SS Gothenburg

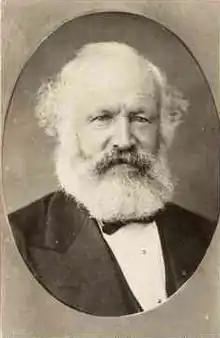
Thomas Reynolds

Edward W. Price, Magistrate and Commissioner Circuit Court of the Northern Territory, who remained behind in Darwin, lost his wife and six children. Devastated by the news, he was given six months leave on full pay by the government. The retired fifth Premier of South Australia, Thomas Reynolds and his wife, Anne, both drowned as did Eduard Durand, the French Vice Consul.